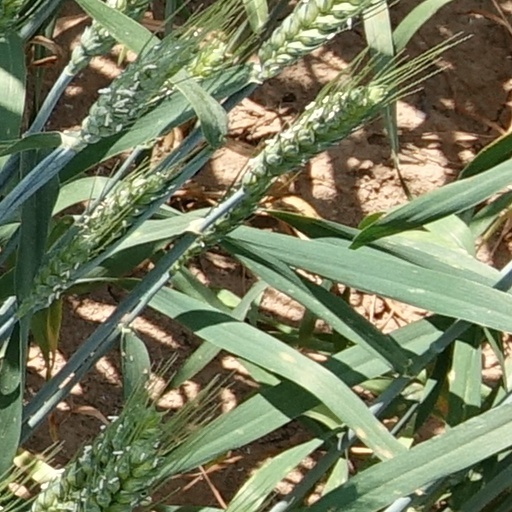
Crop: wheat